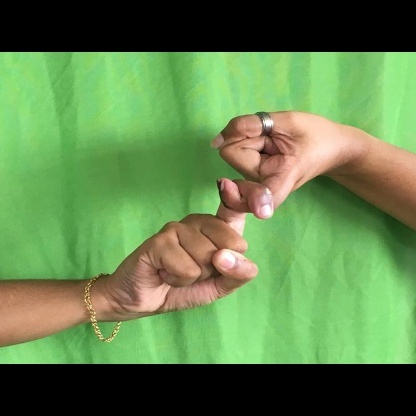
Mudra: Pasha